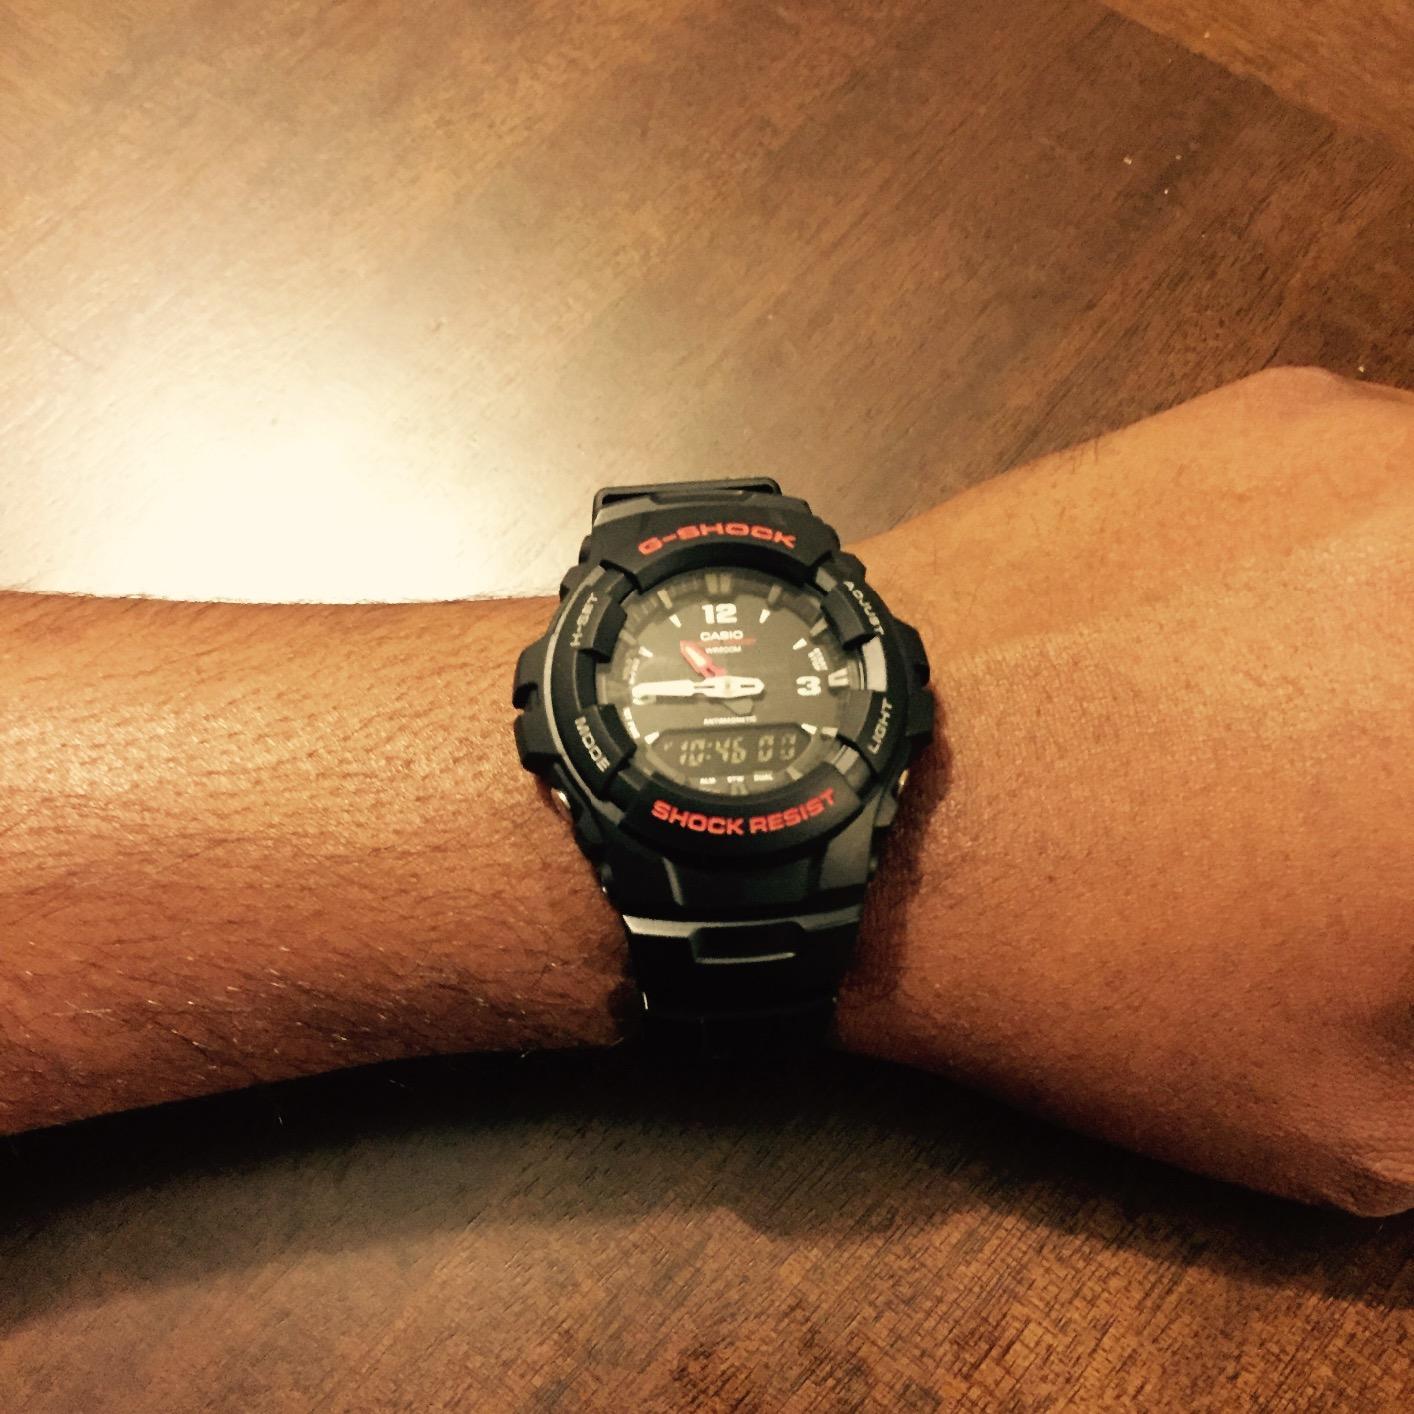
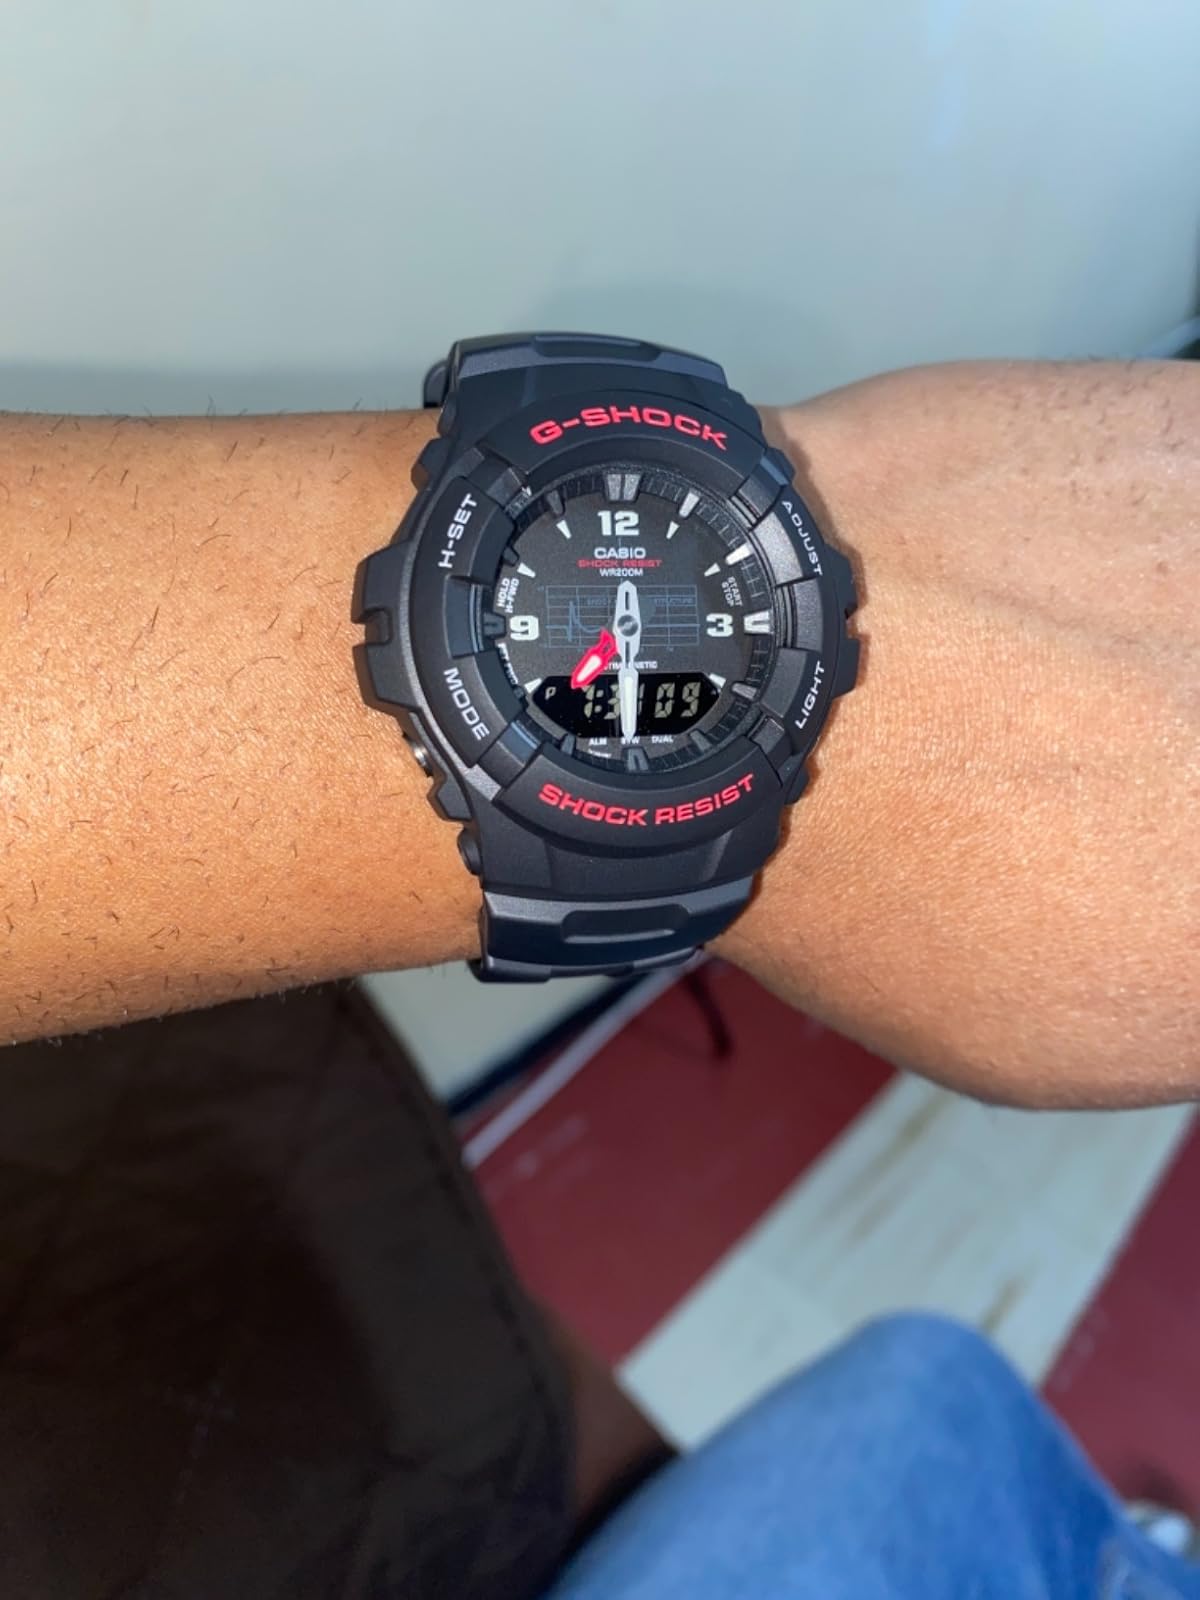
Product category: accessories_watch
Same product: yes